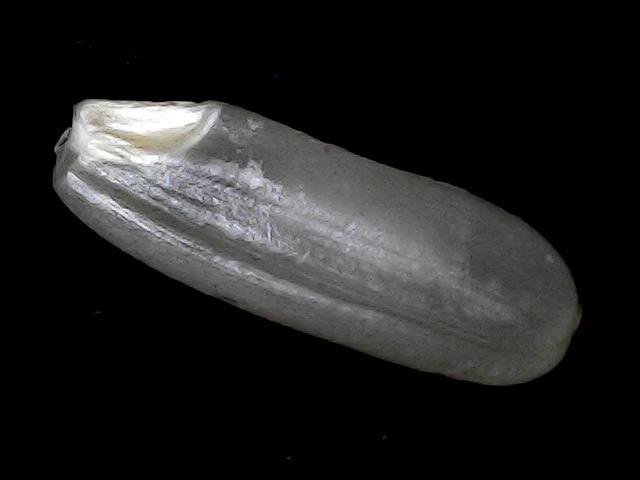
Rice variety: BD30